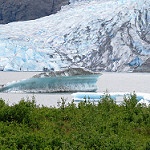
Label: glacier